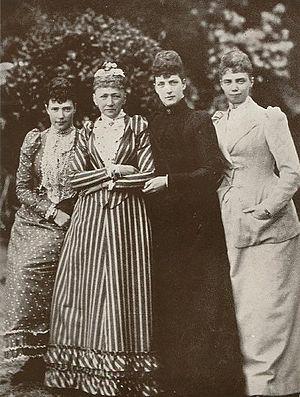
Louise de Hesse-Cassel, née le 7 septembre 1817 à Cassel et morte le 29 septembre 1898 à Gentofte fut reine consort du Danemark de 1863 à 1898.